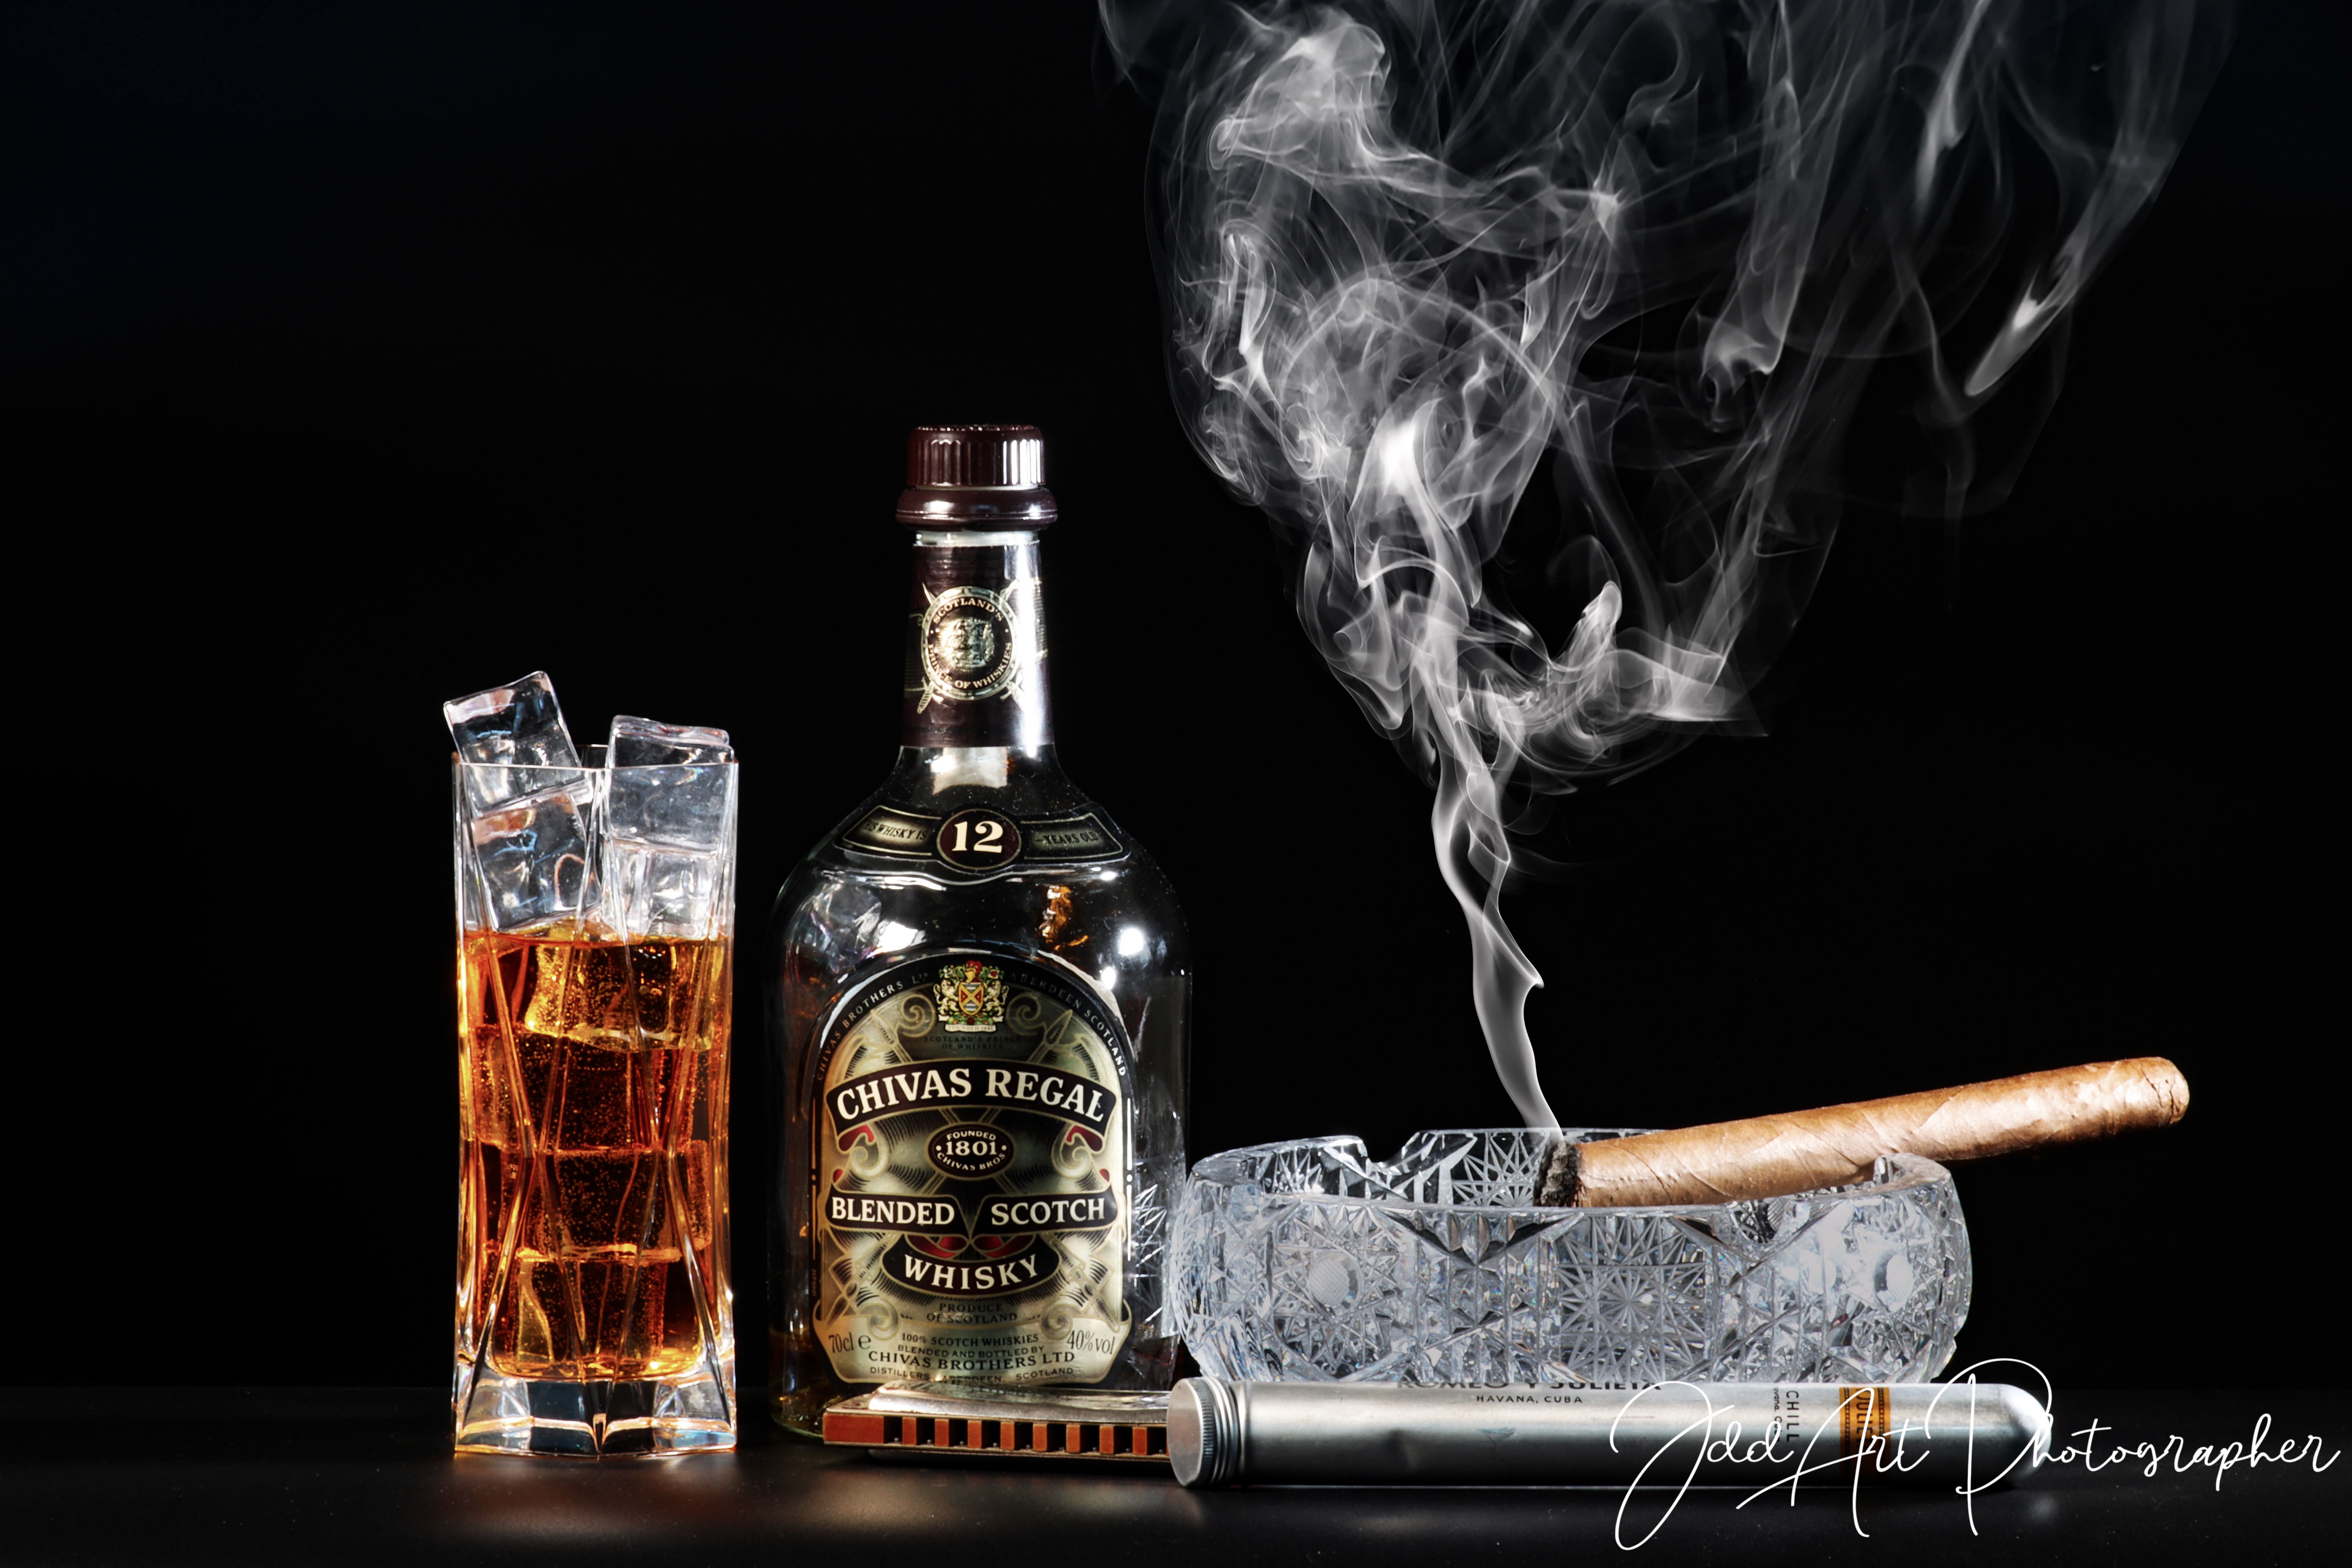
bottle of whisky
The image is a bottle of whisky, a glass filled with whisky and ice, a lit cigar resting in a crystal ashtray with smoke rising, and a metallic cigar cutter and cigar case placed in front.
The background is black.
In the bottom right corner, a watermark is visible, indicating the Photographer's name.
The eye level studio shot, set against a black background, highlights a bottle, a whisky-filled glass, and a lit cigar in an ashtray.
Labels: Alcohol, Beer, Beverage, Liquor, Adult, Bride, Female, Person, Wedding, Woman, Smoke, Whisky, Bottle, Glass, Beer Bottle, Black background, Watermark, whisky bottle, ice, cigar, ashtray, cigar cutter, cigar case